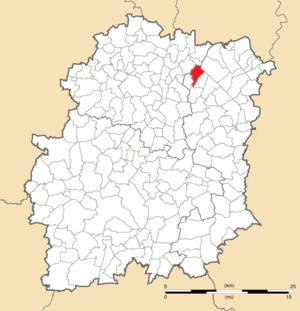
Carte de position de Viry-Châtillon en Essonne
Viry-Châtillon est une commune française située à vingt-et-un kilomètres au sud de Paris dans le département de l’Essonne en région Île-de-France.